Ichneutica omicron

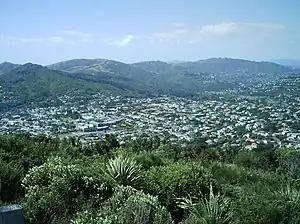
Karori, type locality of this species

This species was first described and illustrated by George Hudson in 1898 and named "Melanchra omicron". It was discovered by Albert Norris in Karori, Wellington. The type specimen is missing and has not been found at Museum of New Zealand Te Papa Tongarewa. The neotype can be found in the New Zealand Arthropod Collection. In 1928 Hudson, thinking "M. omicron" was the same species as "Aletia inconstans", discussed it under the latter name in his book "The Butterflies and Moths of New Zealand". In 1939 Hudson reinstated "M. omicron" as a separate species. In 1988 John S. Dugdale placed this species within the genus "Graphania." In 2019 Robert Hoare undertook a major review of New Zealand Noctuidae. During this review the genus "Ichneutica" was greatly expanded and the genus "Graphania" was subsumed into that genus as a synonym. As a result of this review, this species is now known as "Ichneutica omicron."